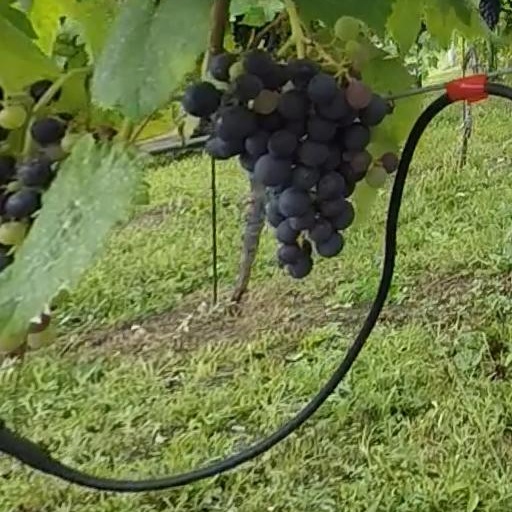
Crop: grape